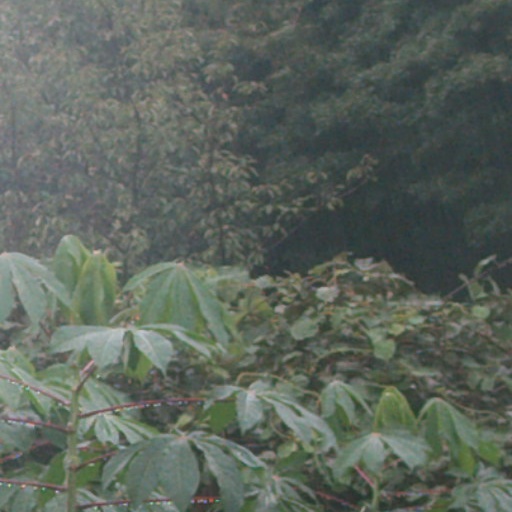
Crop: cassava